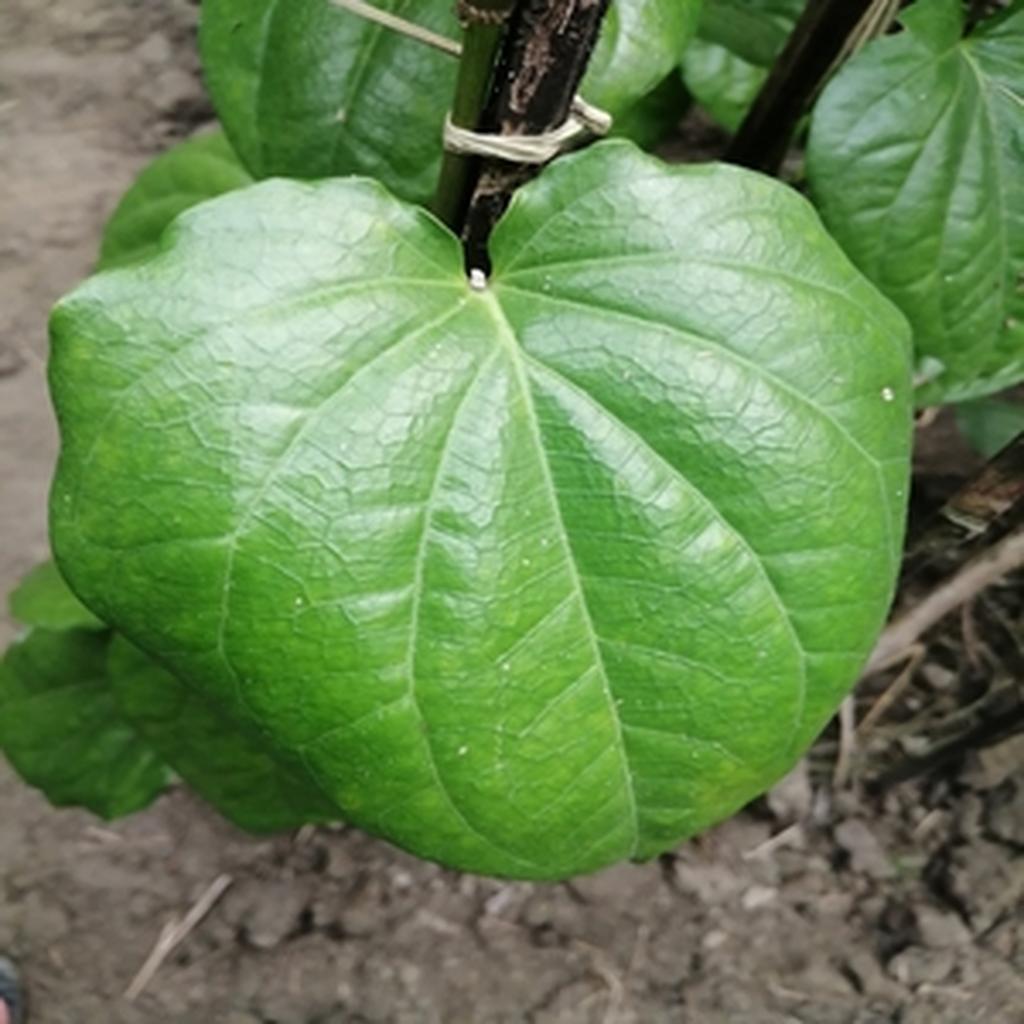
Label: Healthy_Leaf